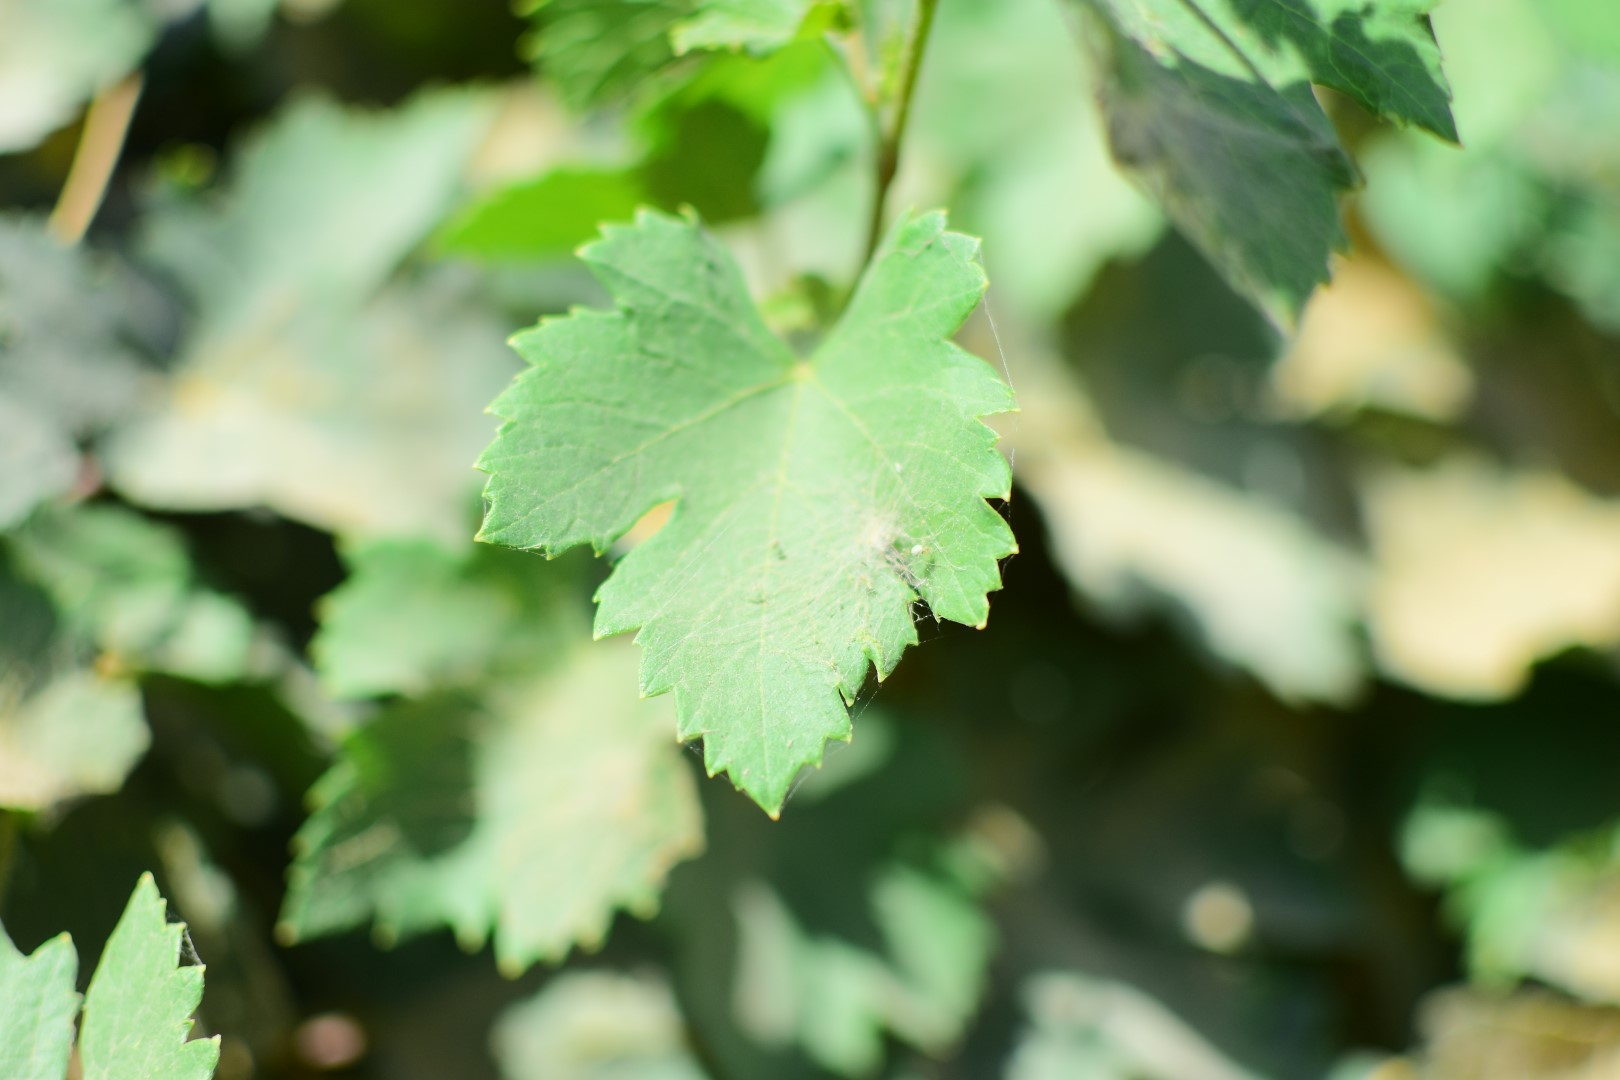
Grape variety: Halawani